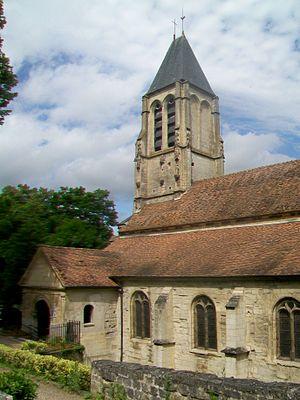
L'église Saint-Denis est une église catholique paroissiale située à Méry-sur-Oise, en France. Elle a été presque entièrement construite entre la fin du XVᵉ siècle et le début du XVIᵉ siècle, dans le style gothique flamboyant, en conservant toutefois le chevet du XIIIᵉ siècle. Son plan est très simple : une nef de six travées accompagnée d'un unique collatéral de même longueur, ainsi qu'une petite chapelle latérale. Dans le détail, certaines particularités apparaissent néanmoins, telle la configuration irrégulière des travées les plus occidentales. Bien que le collatéral représente la première partie construite à la fin du XVᵉ siècle, comme le montre le portail flamboyant et l'année de 1485 gravée dans une clé de voûte, ses fenêtres sont de style Renaissance, tout comme les chapiteaux des grandes arcades faisant communiquer le collatéral avec la nef. Il doit s'agir d'un remaniement de la seconde moitié du XVIᵉ siècle, mais l'histoire de l'église n'a pas encore été écrite. Le lien étroit avec le château de Méry et ses seigneurs ne fait pas de doute, et une porte fait directement communiquer la chapelle latérale avec le château.
Méry-sur-Oise est une commune française située dans le département du Val-d'Oise en région Île-de-France.
Cet article recense les monuments historiques français classés en 1915.
Cette liste recense les monuments historiques du département du Val-d'Oise, en France.